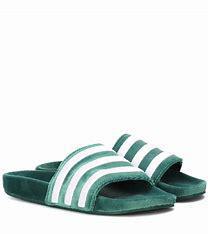
Brand: Adidas
Model: Adilette